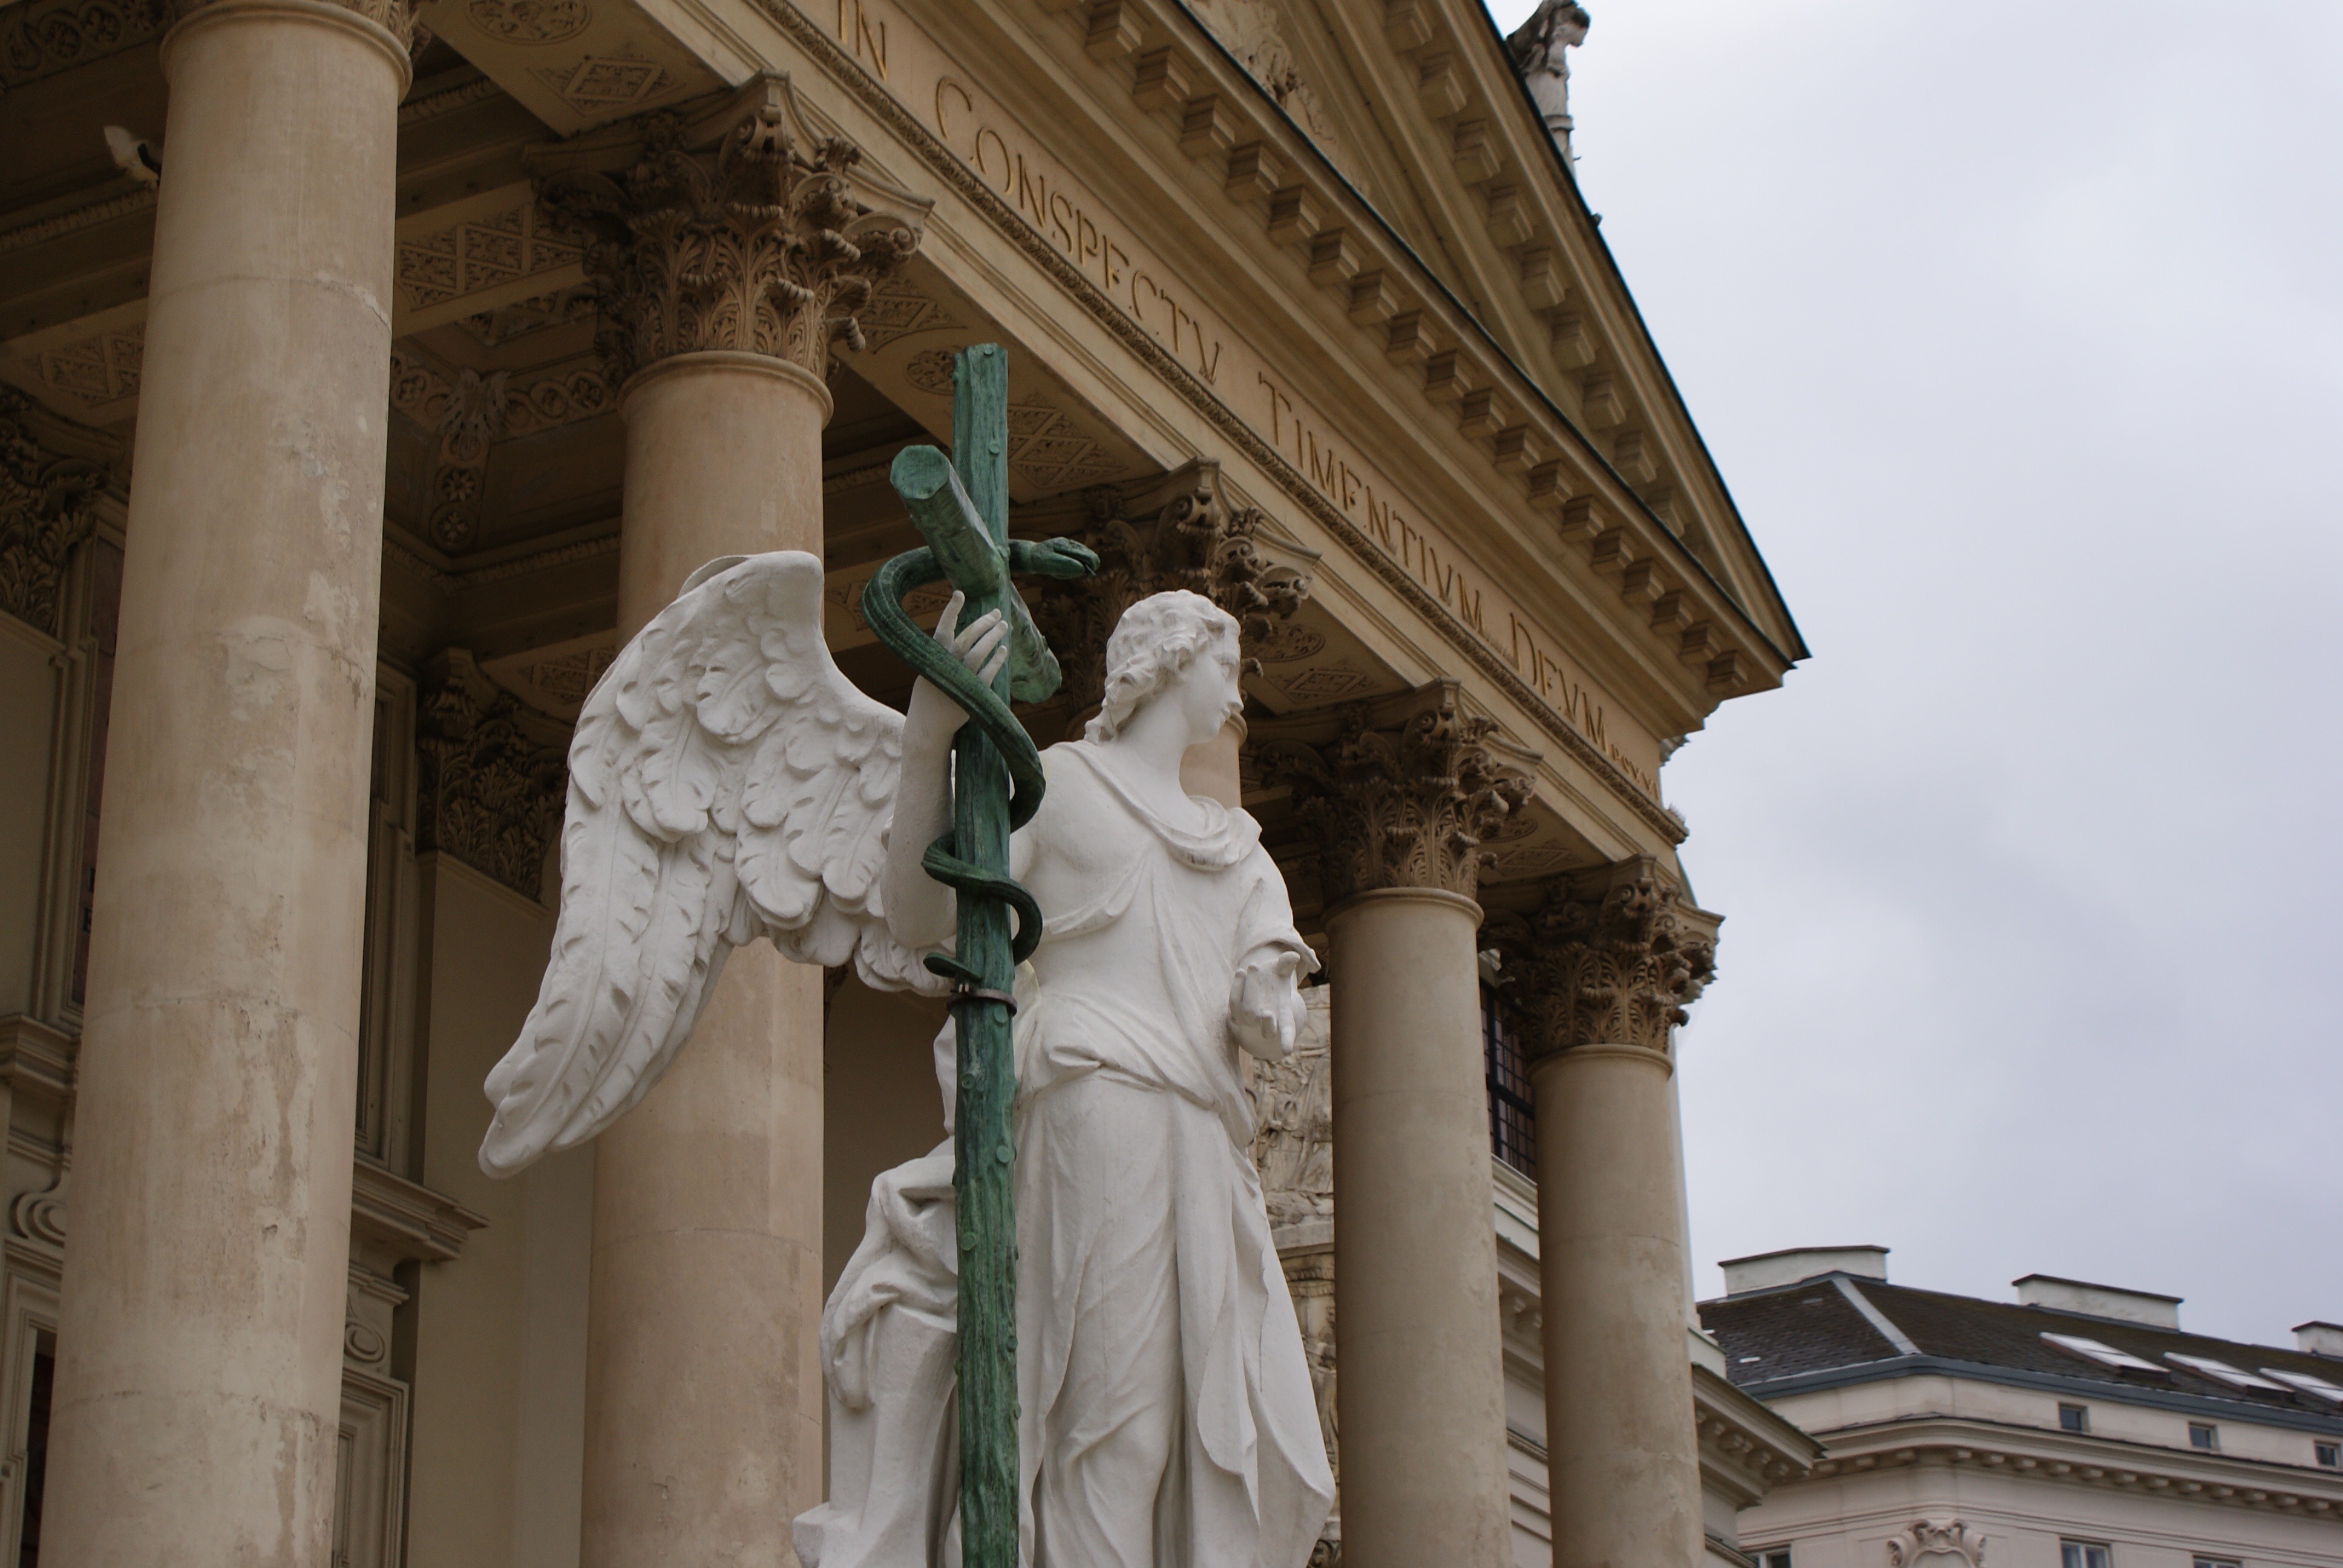
architecture, monument, statue, column, religion, church, cathedral, tourism, place of worship, sculpture, angel, art, temple, vienna, history, ancient history